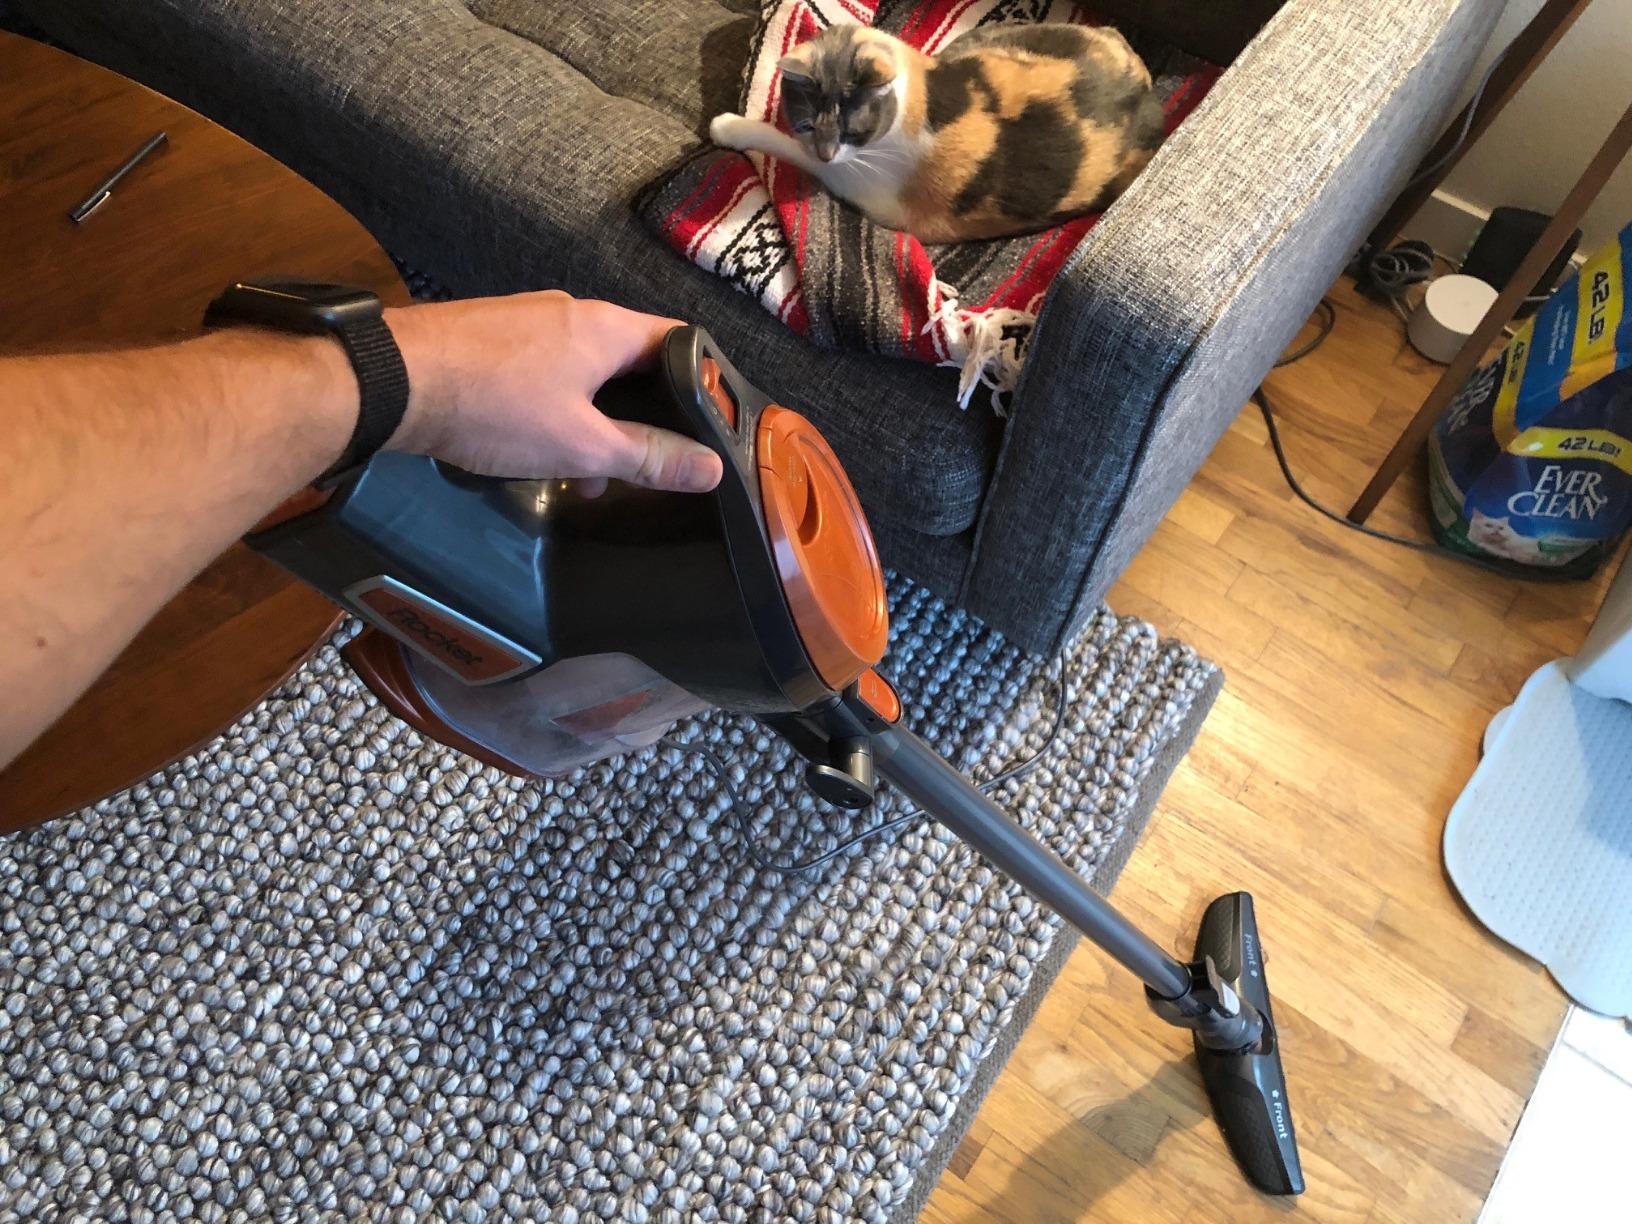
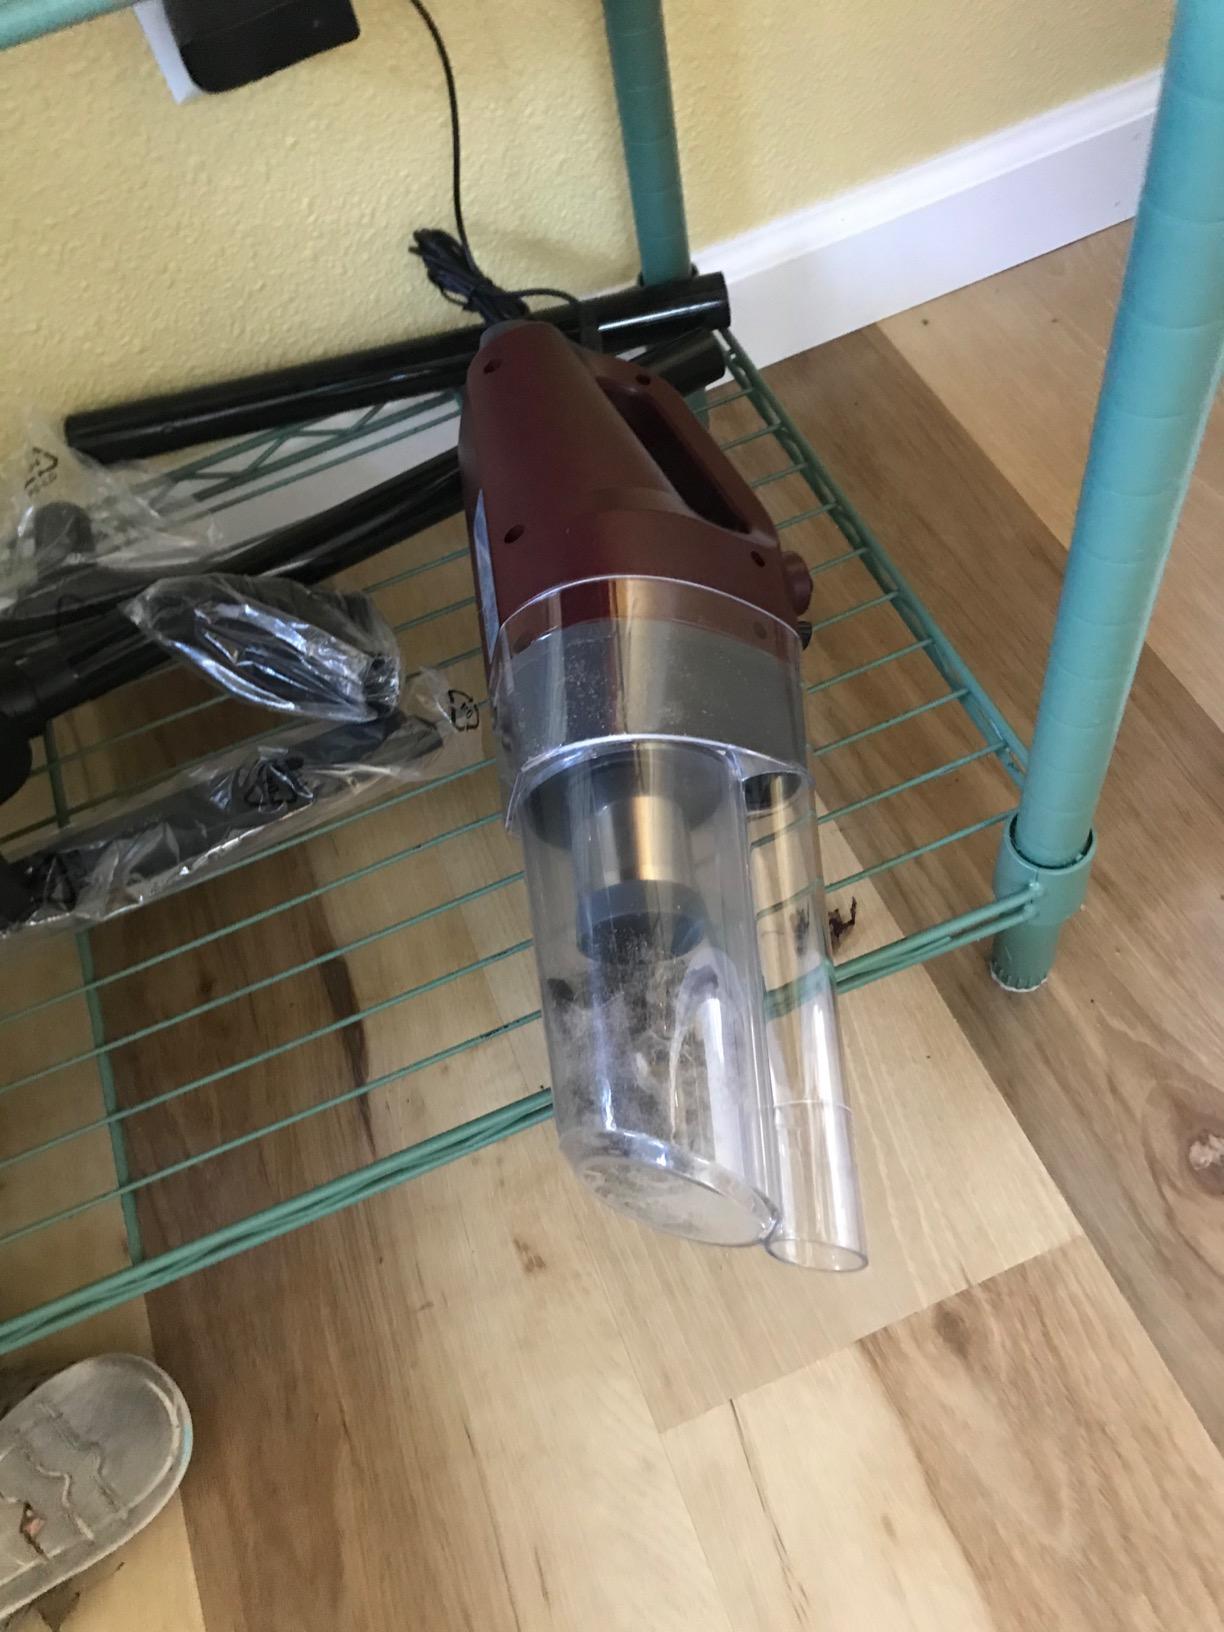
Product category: items_vacuum
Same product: no